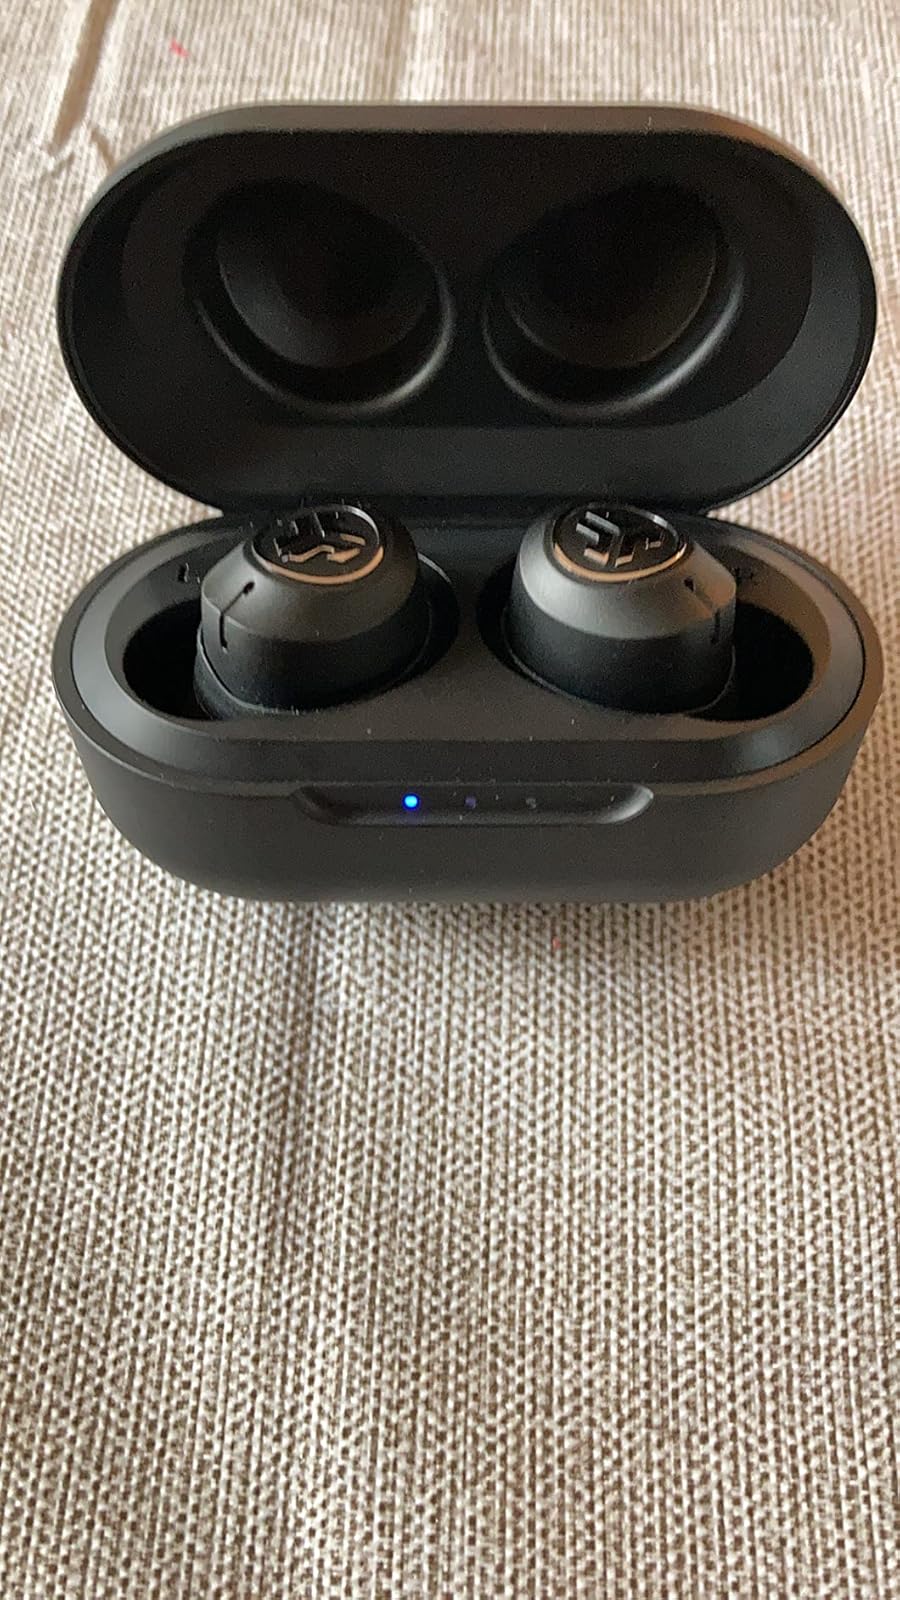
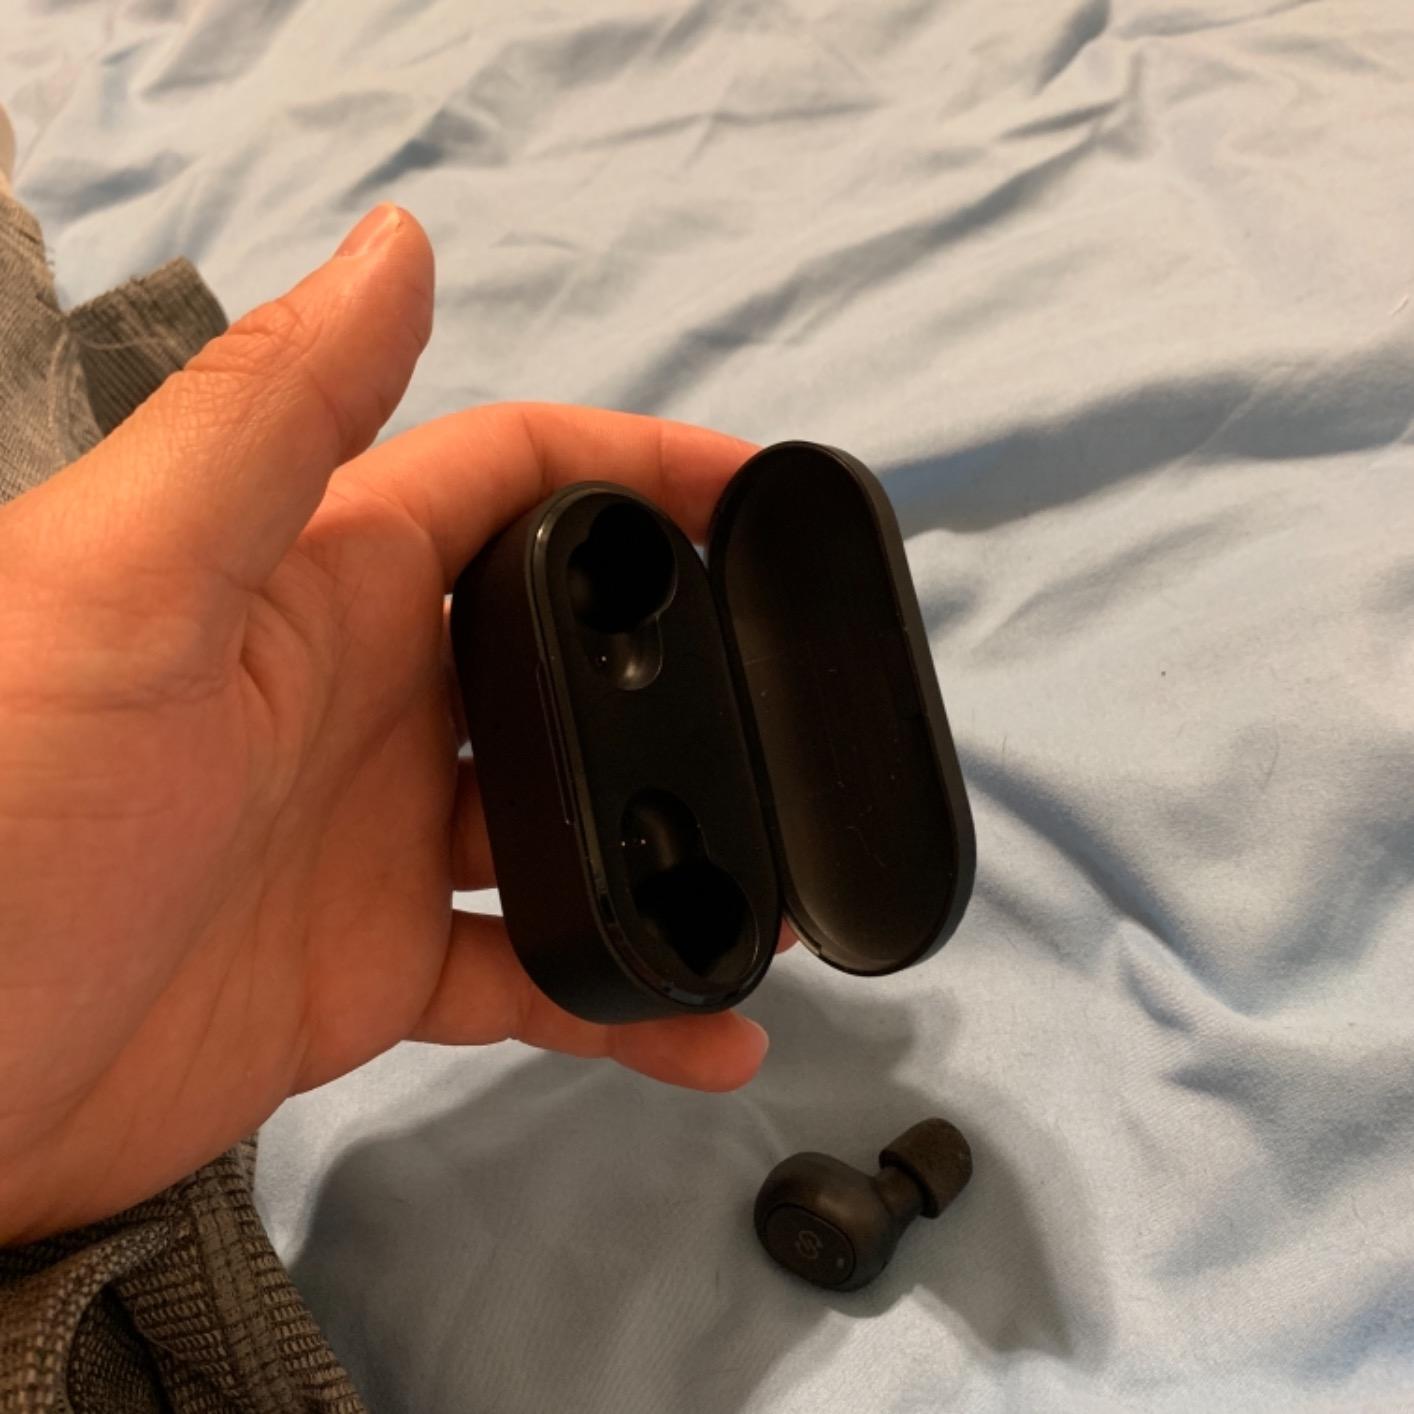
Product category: earbuds
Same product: no